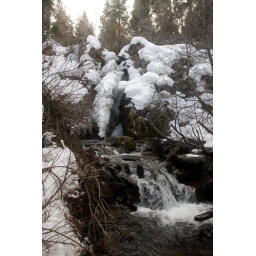
Hunter Creek canyon falls with ice still on it; back in the trees